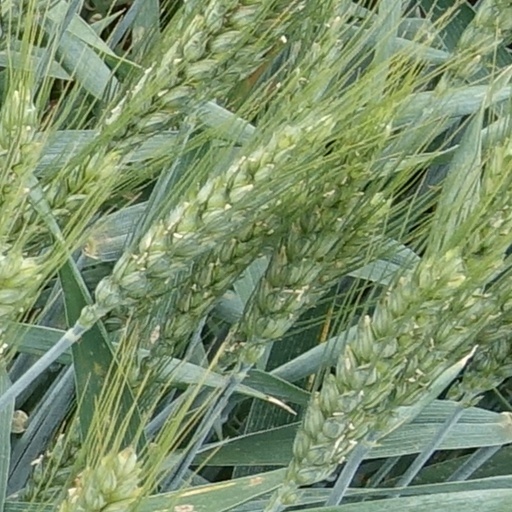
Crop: wheat